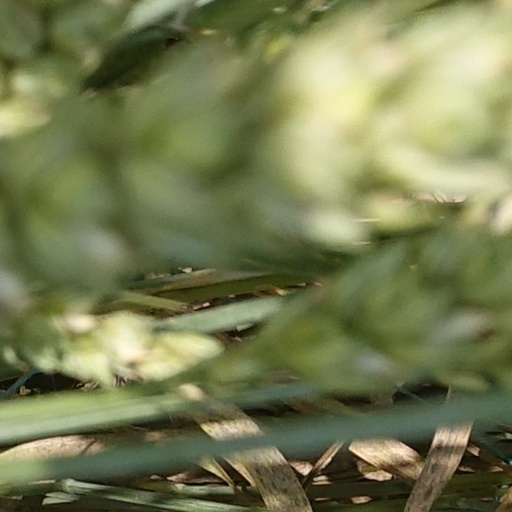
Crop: wheat